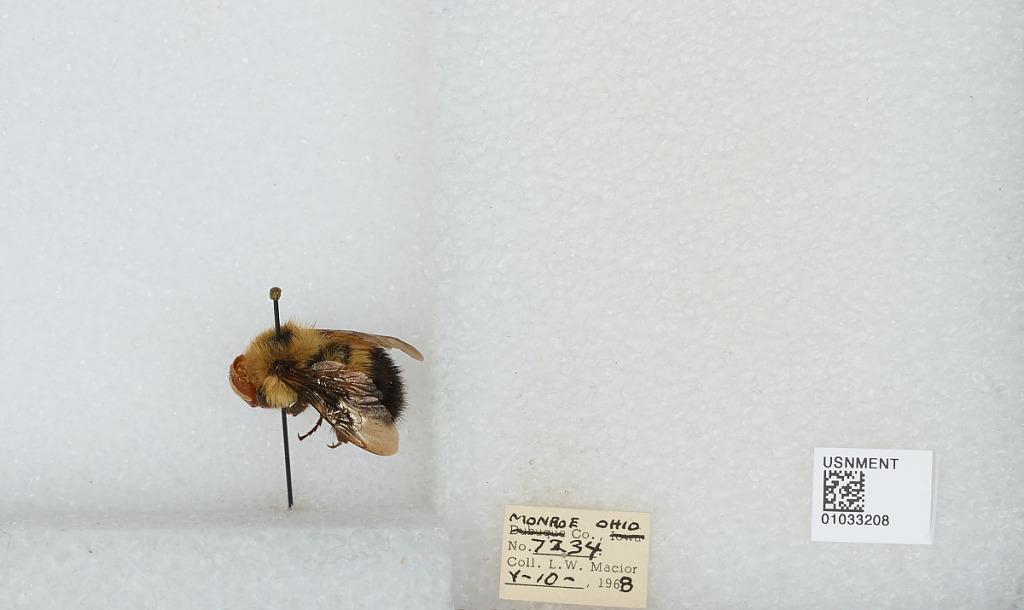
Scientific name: Bombus (Pyrobombus) vagans vagans Smith
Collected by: L. Macior
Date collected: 1968-5-10
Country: United States
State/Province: Ohio
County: Monroe
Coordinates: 39.73, -81.08